Edmund Morison Wimperis

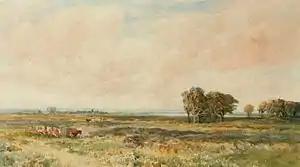
Sandpit Common

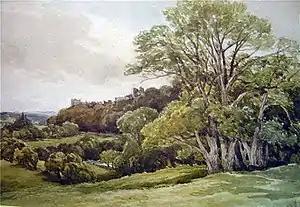
Arundel Castle

He was the eldest son of Mary and Edmund Richard Wimperis. Edmund was a cashier of Messrs. Walker, Parker, & Co.'s lead works at Chester.